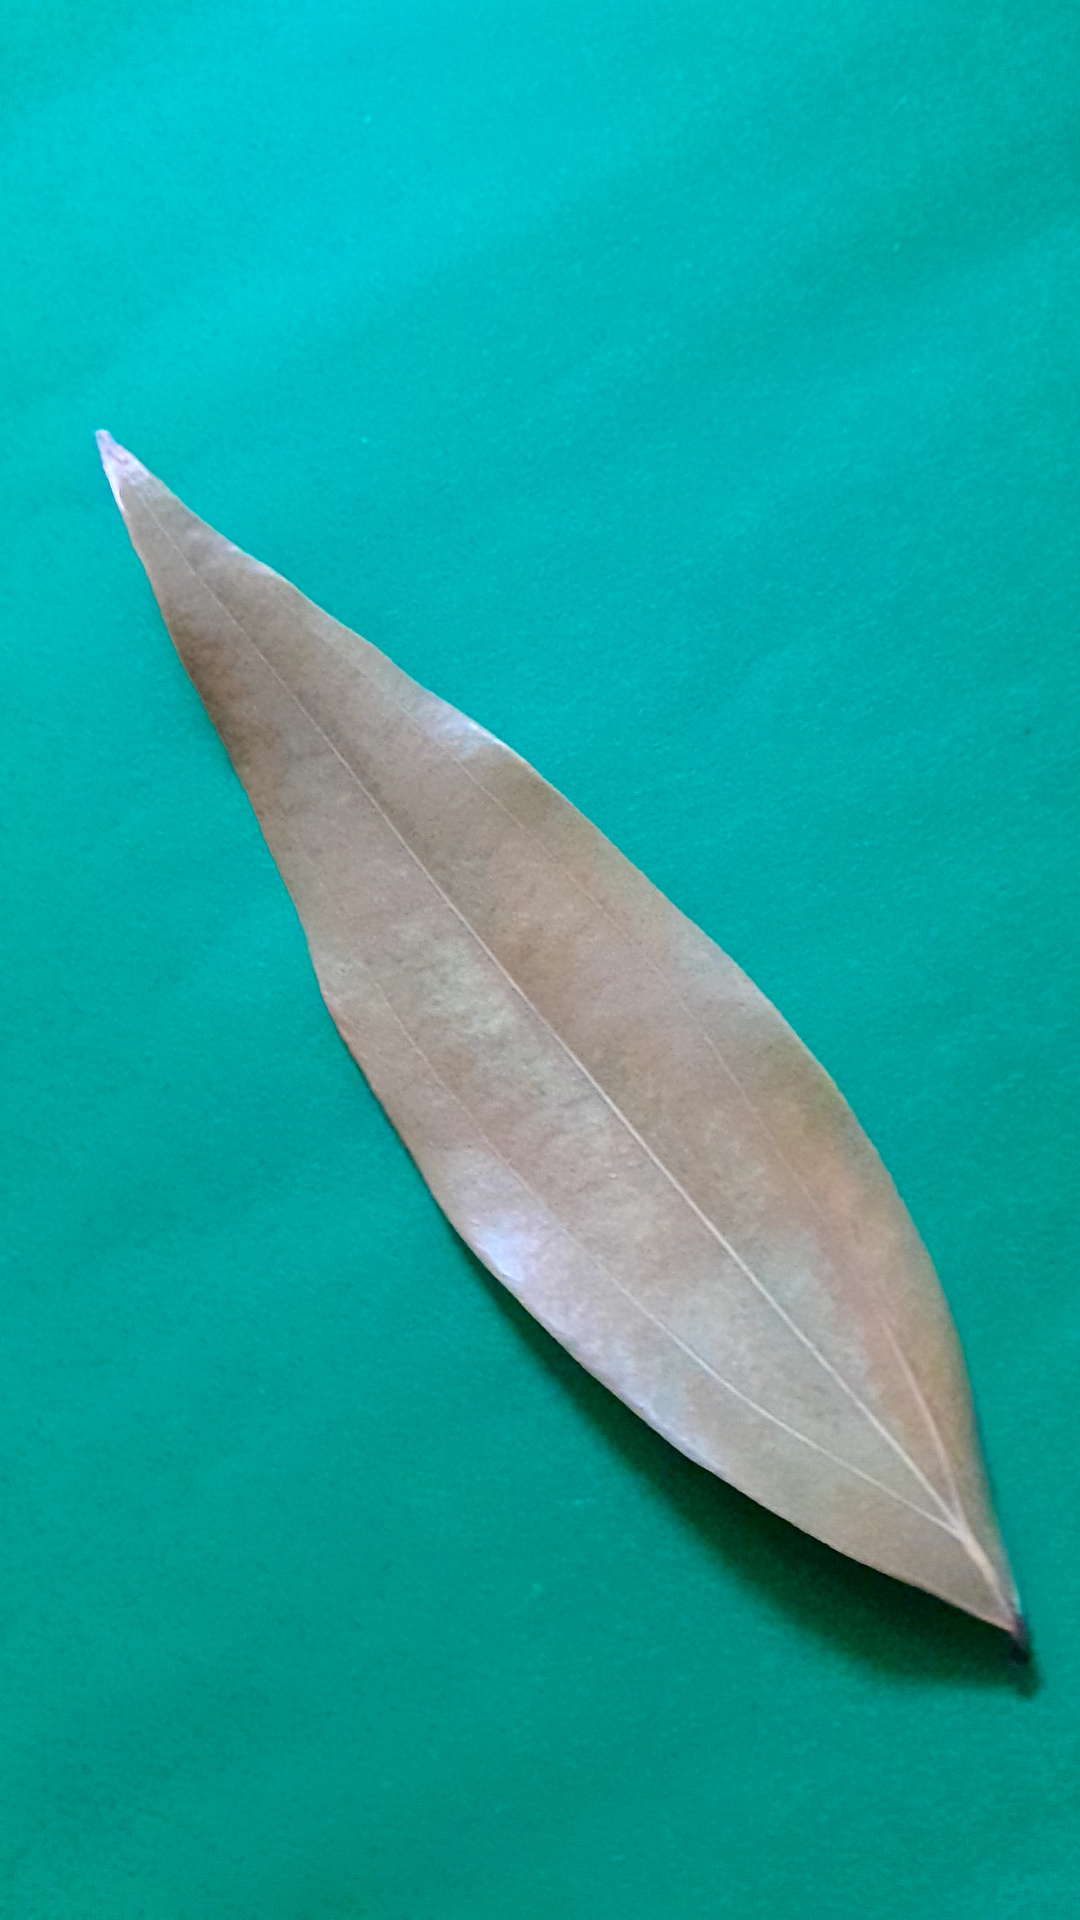
Label: Dry Leaf